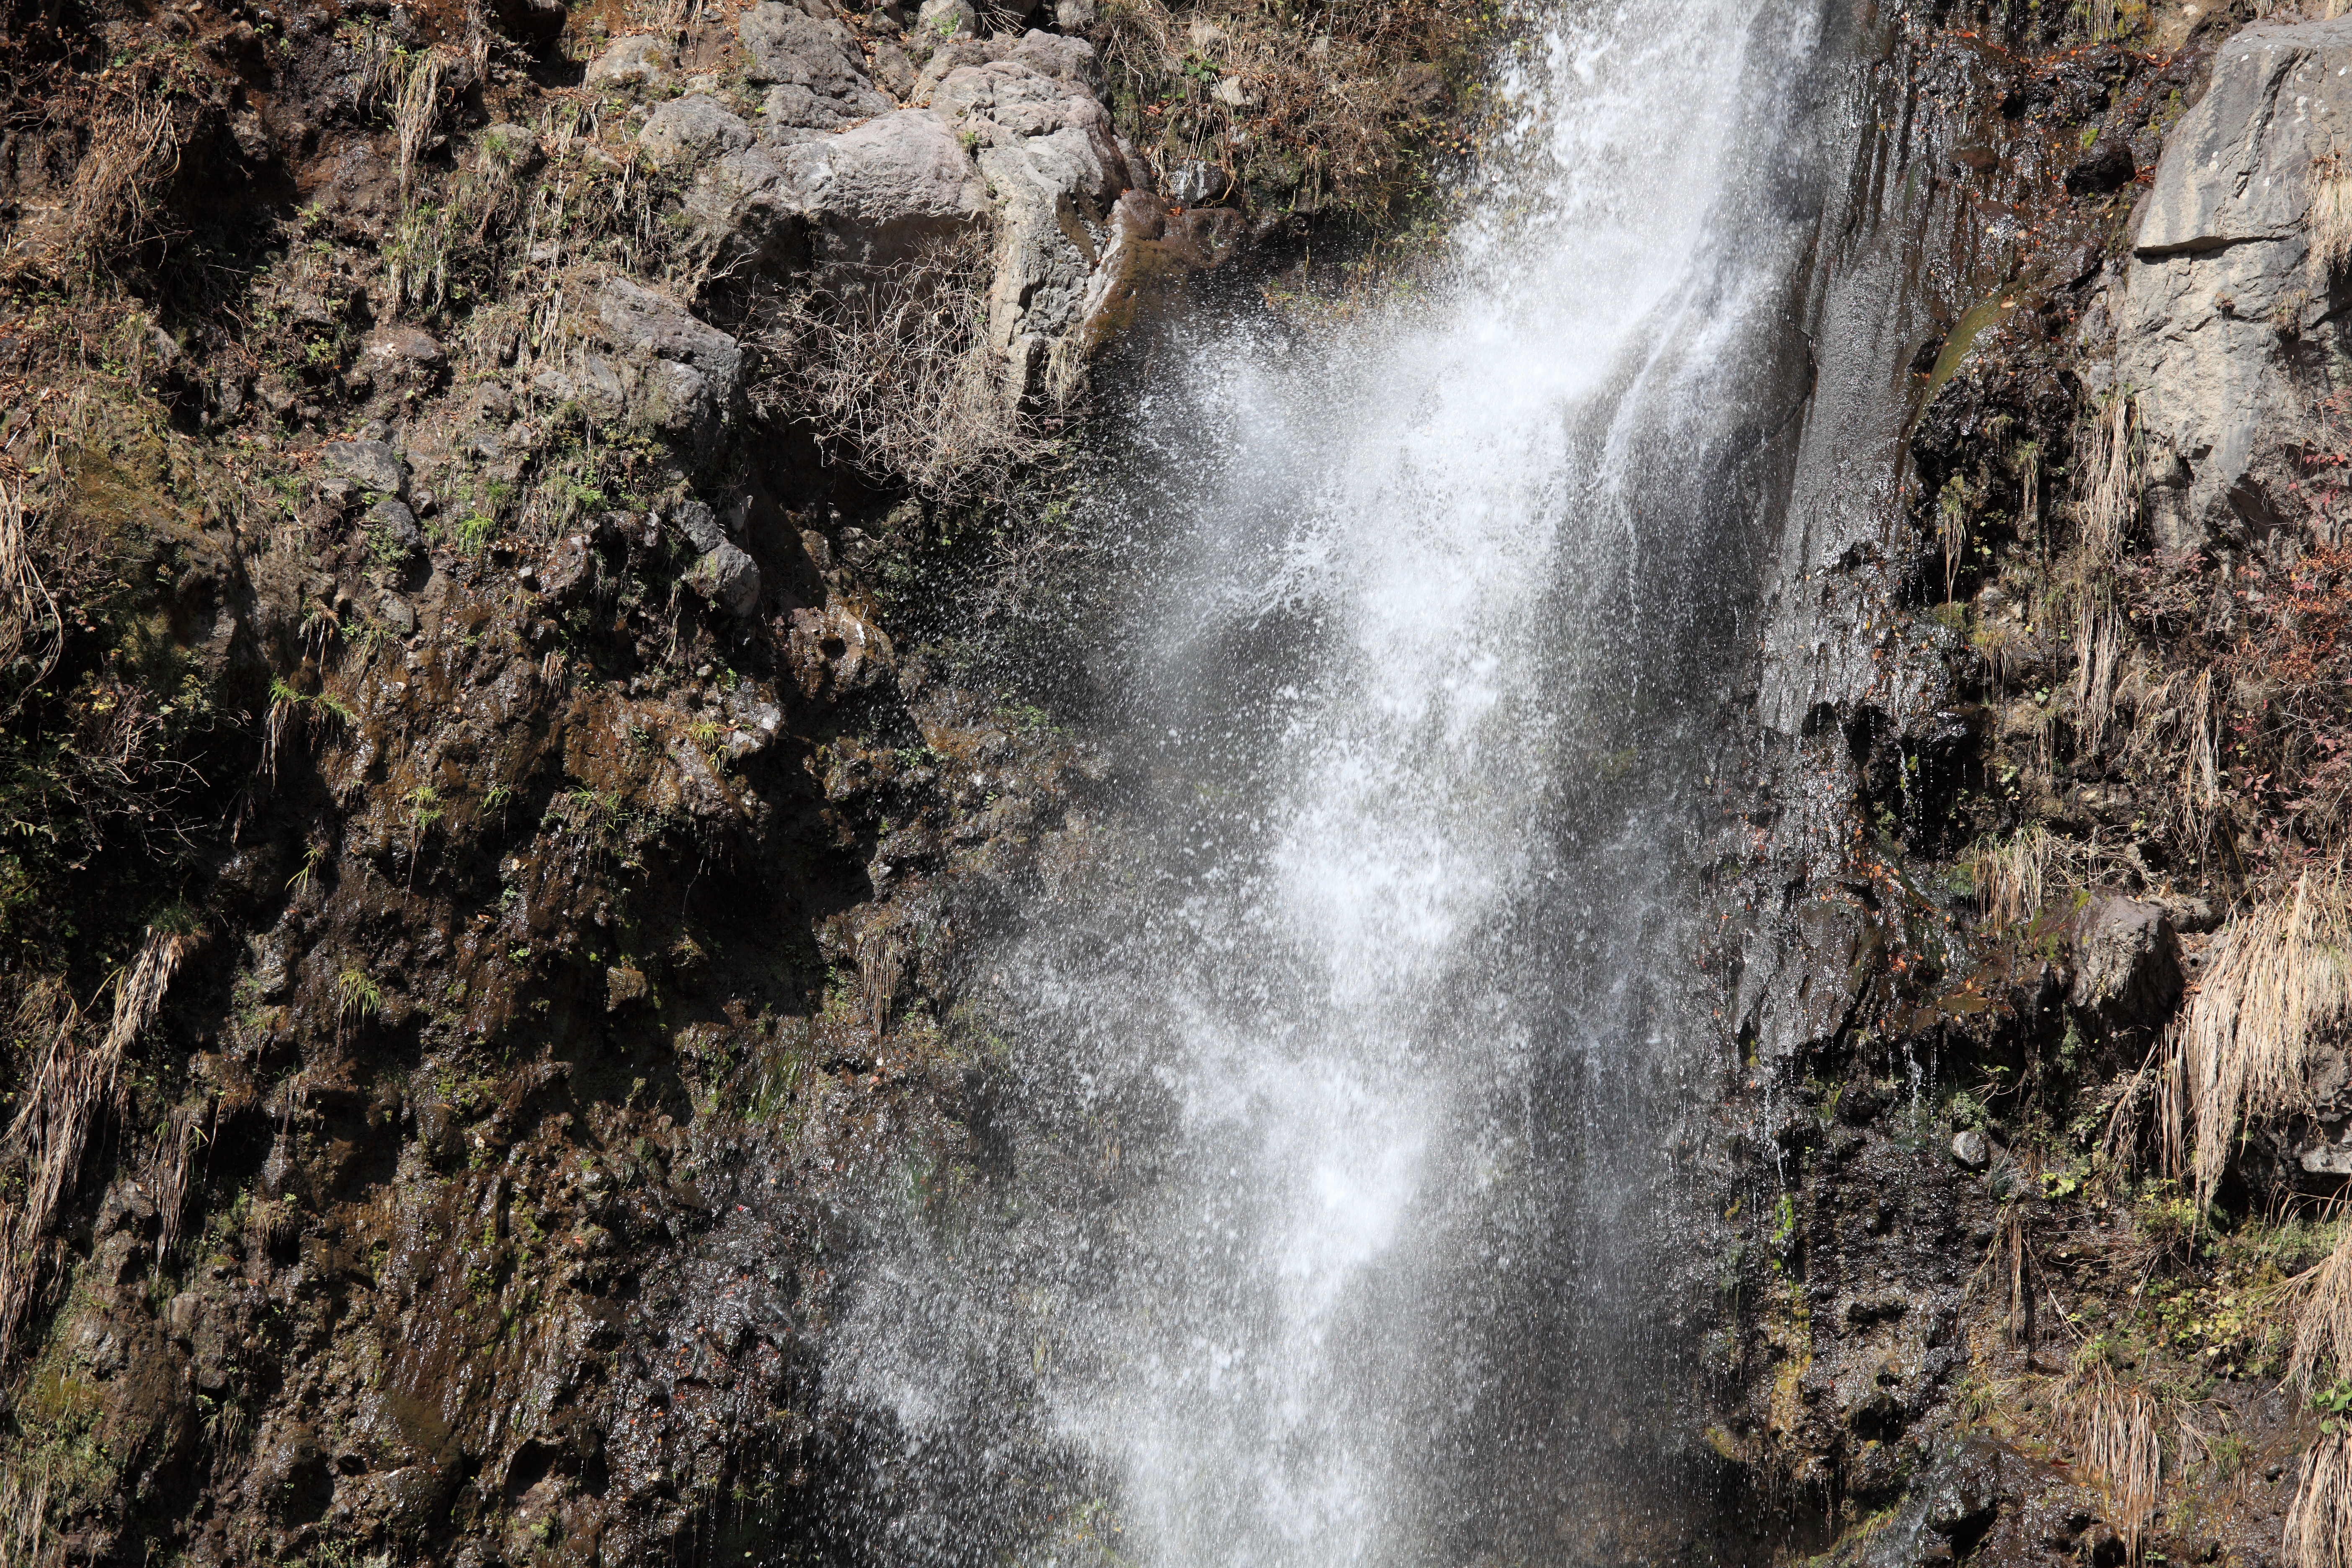
water, rock, waterfall, adventure, stream, high, soil, body of water, ravine, 5d, wasserfall, hires, markii, water feature, hi, res, resolution, gunma, maebashi, fudohootaki, geological phenomenon